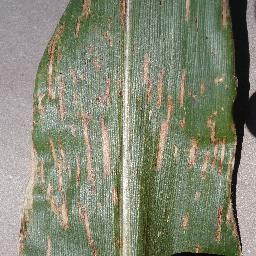
Label: Corn___Cercospora_leaf_spot Gray_leaf_spot